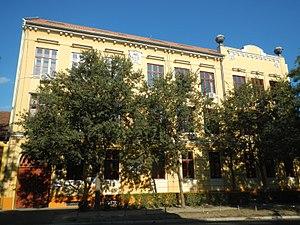
Les monuments culturels protégés constituent une catégorie de monuments de Serbie inscrits sur une liste de monuments bénéficiant de la protection de l'État. Il s'agit d'une troisième catégorie de monuments protégés classés, par leur importance, après les monuments culturels d'importance exceptionnelle et les monuments culturels de grande importance.
Cet article recense les monuments culturels du district de Bačka septentrionale en Serbie, dans la province autonome de Voïvodine.